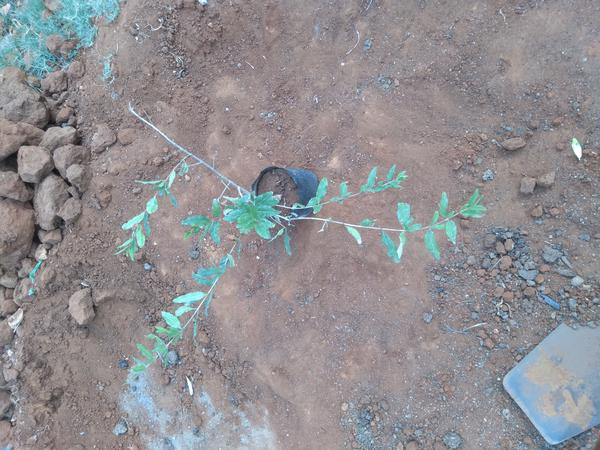
Plant: Pomegranate